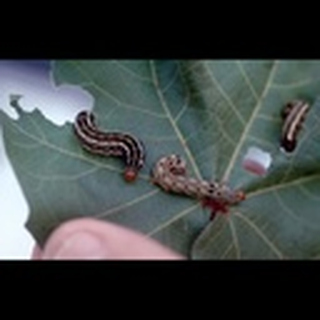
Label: cotton_army_worm